Cahuilla

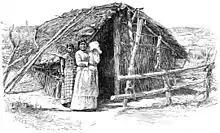
19th century Cahuilla hut

During the Mexican–American War, Juan Antonio led his warriors to join Californios led by José del Carmen Lugo in attacking their traditional enemy, the Luiseño. Lugo led this action in retaliation for the Pauma Massacre, in which the Luiseno had killed 11 Californios. The combined forces staged an ambush and killed 33–40 Luiseno warriors, an event that became known as the Temecula Massacre of 1847. (Historians disagree on the exact number of deaths; Luiseno oral tradition holds that more than 100 warriors were killed.) In the treaty ending the war with Mexico, the US promised to honor Mexican land grants and policies. These included recognition of Native American rights to inhabit certain lands, but European-American encroachment on Indian lands became an increasing problem after the US annexed California.